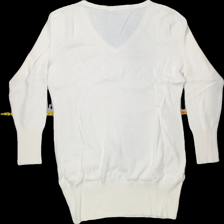
View: back
Type: Dress
Category: Ladies
Brand: Not Applicable
Colors: White
Material: 67%acryl 33%cotton
Trend: No trend
Stains: No
Price range: 50-100
Recommended usage: Reuse